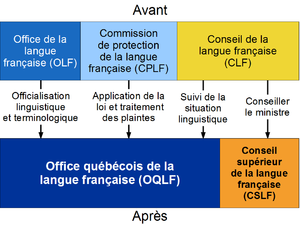
Diagramme illustrant les transferts de responsabilités entre les organisations de surveillance du français au Québec suite à l'adoption de la Loi 104.
La Loi modifiant la Charte de la langue française est une loi modificatrice québécoise, présentée par le gouvernement Landry en 2002, qui a permis de faire des ajustements à plusieurs dispositions de la politique linguistique du Québec. Son objectif principal était d'effectuer des rectifications à la Charte de la langue française à la suite des recommandations des États généraux sur la situation et l'avenir de la langue française au Québec.
L’Office québécois de la langue française, connu sous le nom de l’Office de la langue française jusqu'au 1ᵉʳ octobre 2002, est une institution publique québécoise créée le 24 mars 1961, soit au même moment que le ministère des Affaires culturelles du Québec. Cette institution est à l’origine du Grand dictionnaire terminologique et de la Banque de dépannage linguistique.